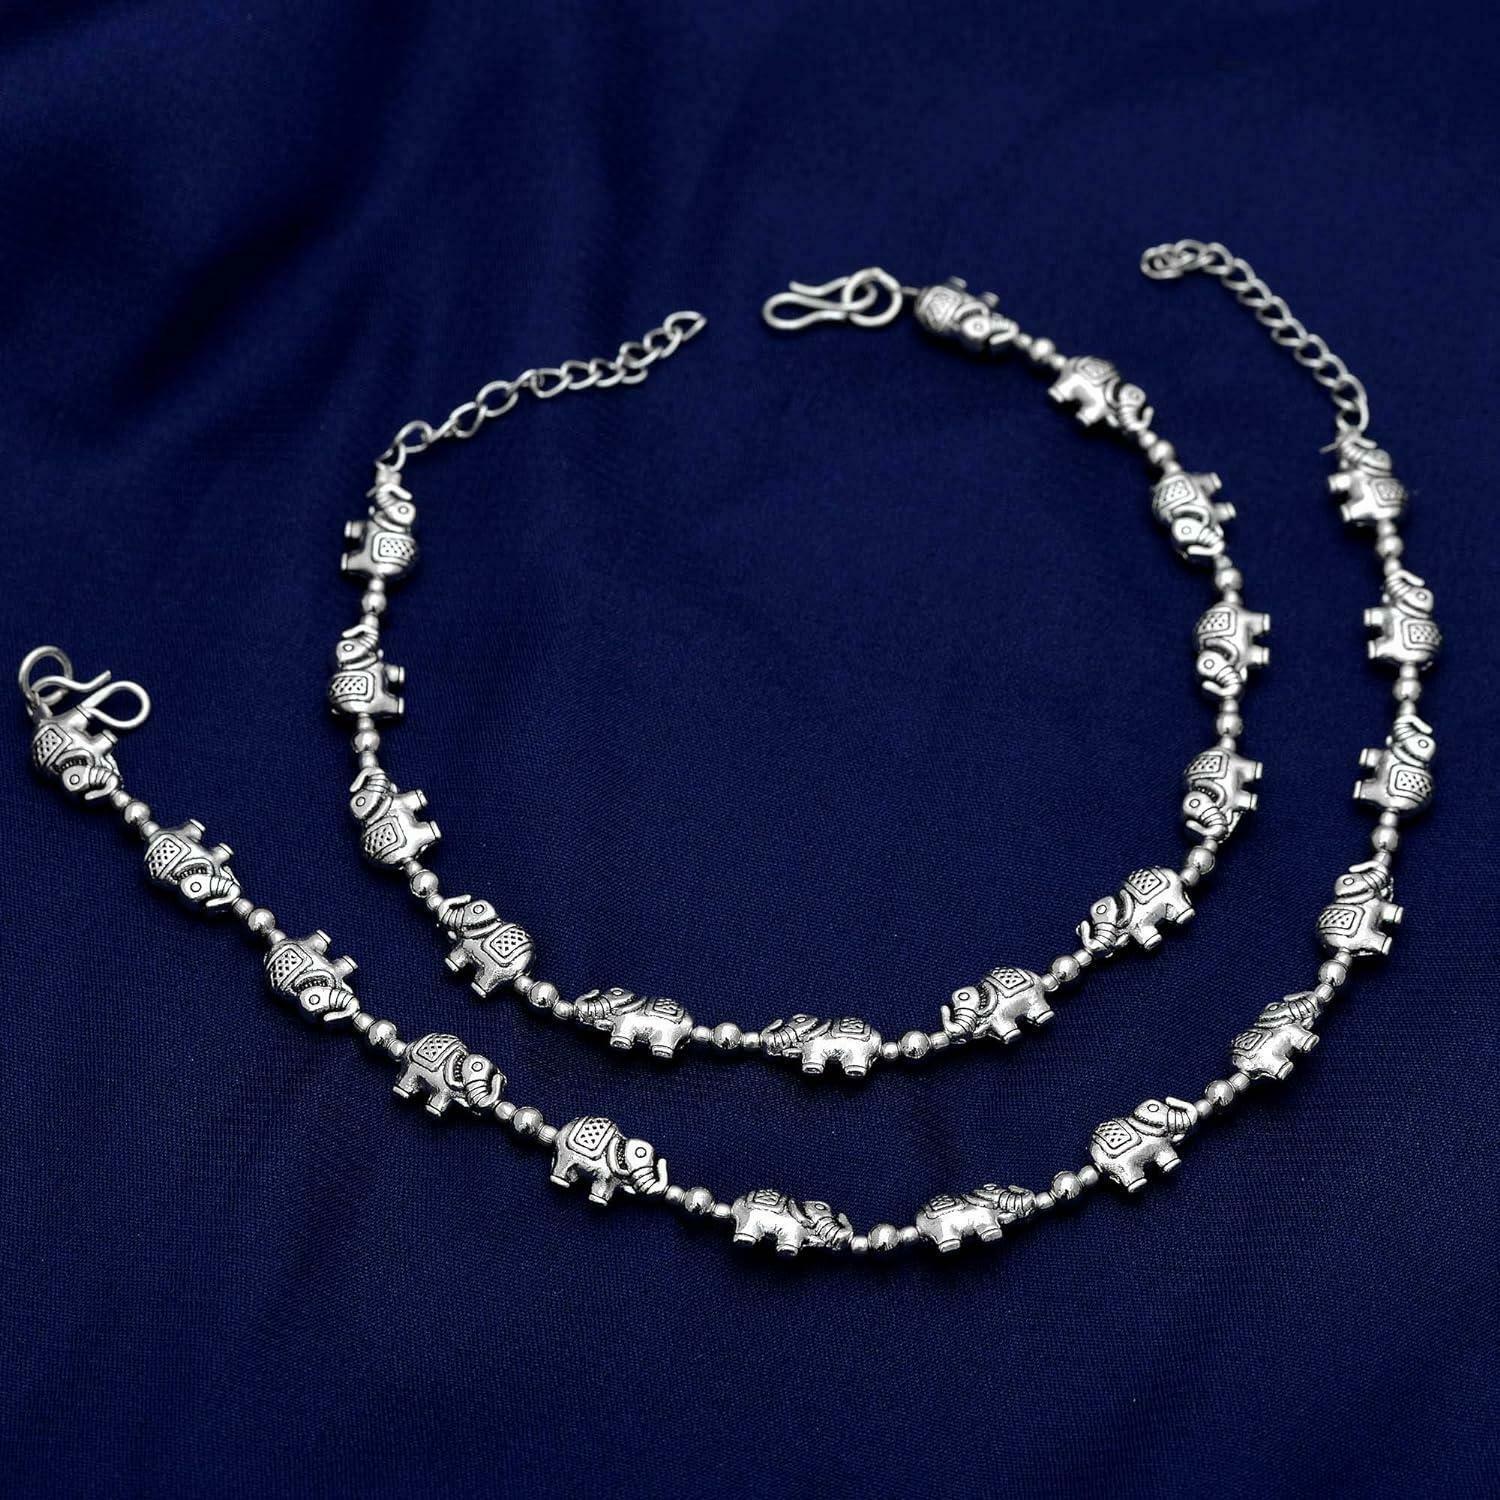
Morir Silver Sterling Silver Anklets With Bead Chain For Women
Type: Anklet
Brand: MORIR
Price: Rs. 549
 A perfect designer jewelry for everyday wear. this you can wear it in all the auspicious programs, festive time and any other occasions. it is fashion silver plated anklets. easy to wear, light in weight & gives you a rich look. this anklets is ideal for party wear or daily wear. indian traditional oxidized silver anklets. made with anti-allergy, skin safe brass alloy. catch this beautiful accessories for you. match with suitable apparel for different occasion.